Faizi

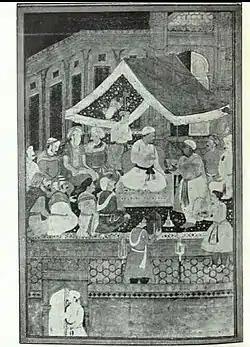
Faizi represent his work 'Nal wa daman' to Akbar.

Faizi was born in Agra on 5 Sha'ban, AH 954 (20 September 1547), he was the eldest son of Shaikh Mubarak of Nagaur. Shaikh Mubarak was a scholar in the philosophy literature of Greece as well as in Islamic theology. He was educated mostly by his father.